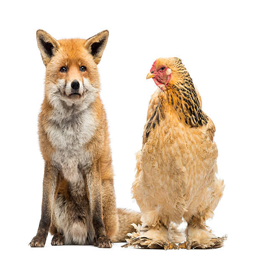
hen sitting next to a red fox , isolated on white